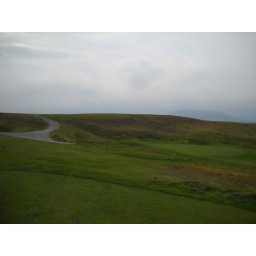
A par four blind - use the marker stone above the 17th green